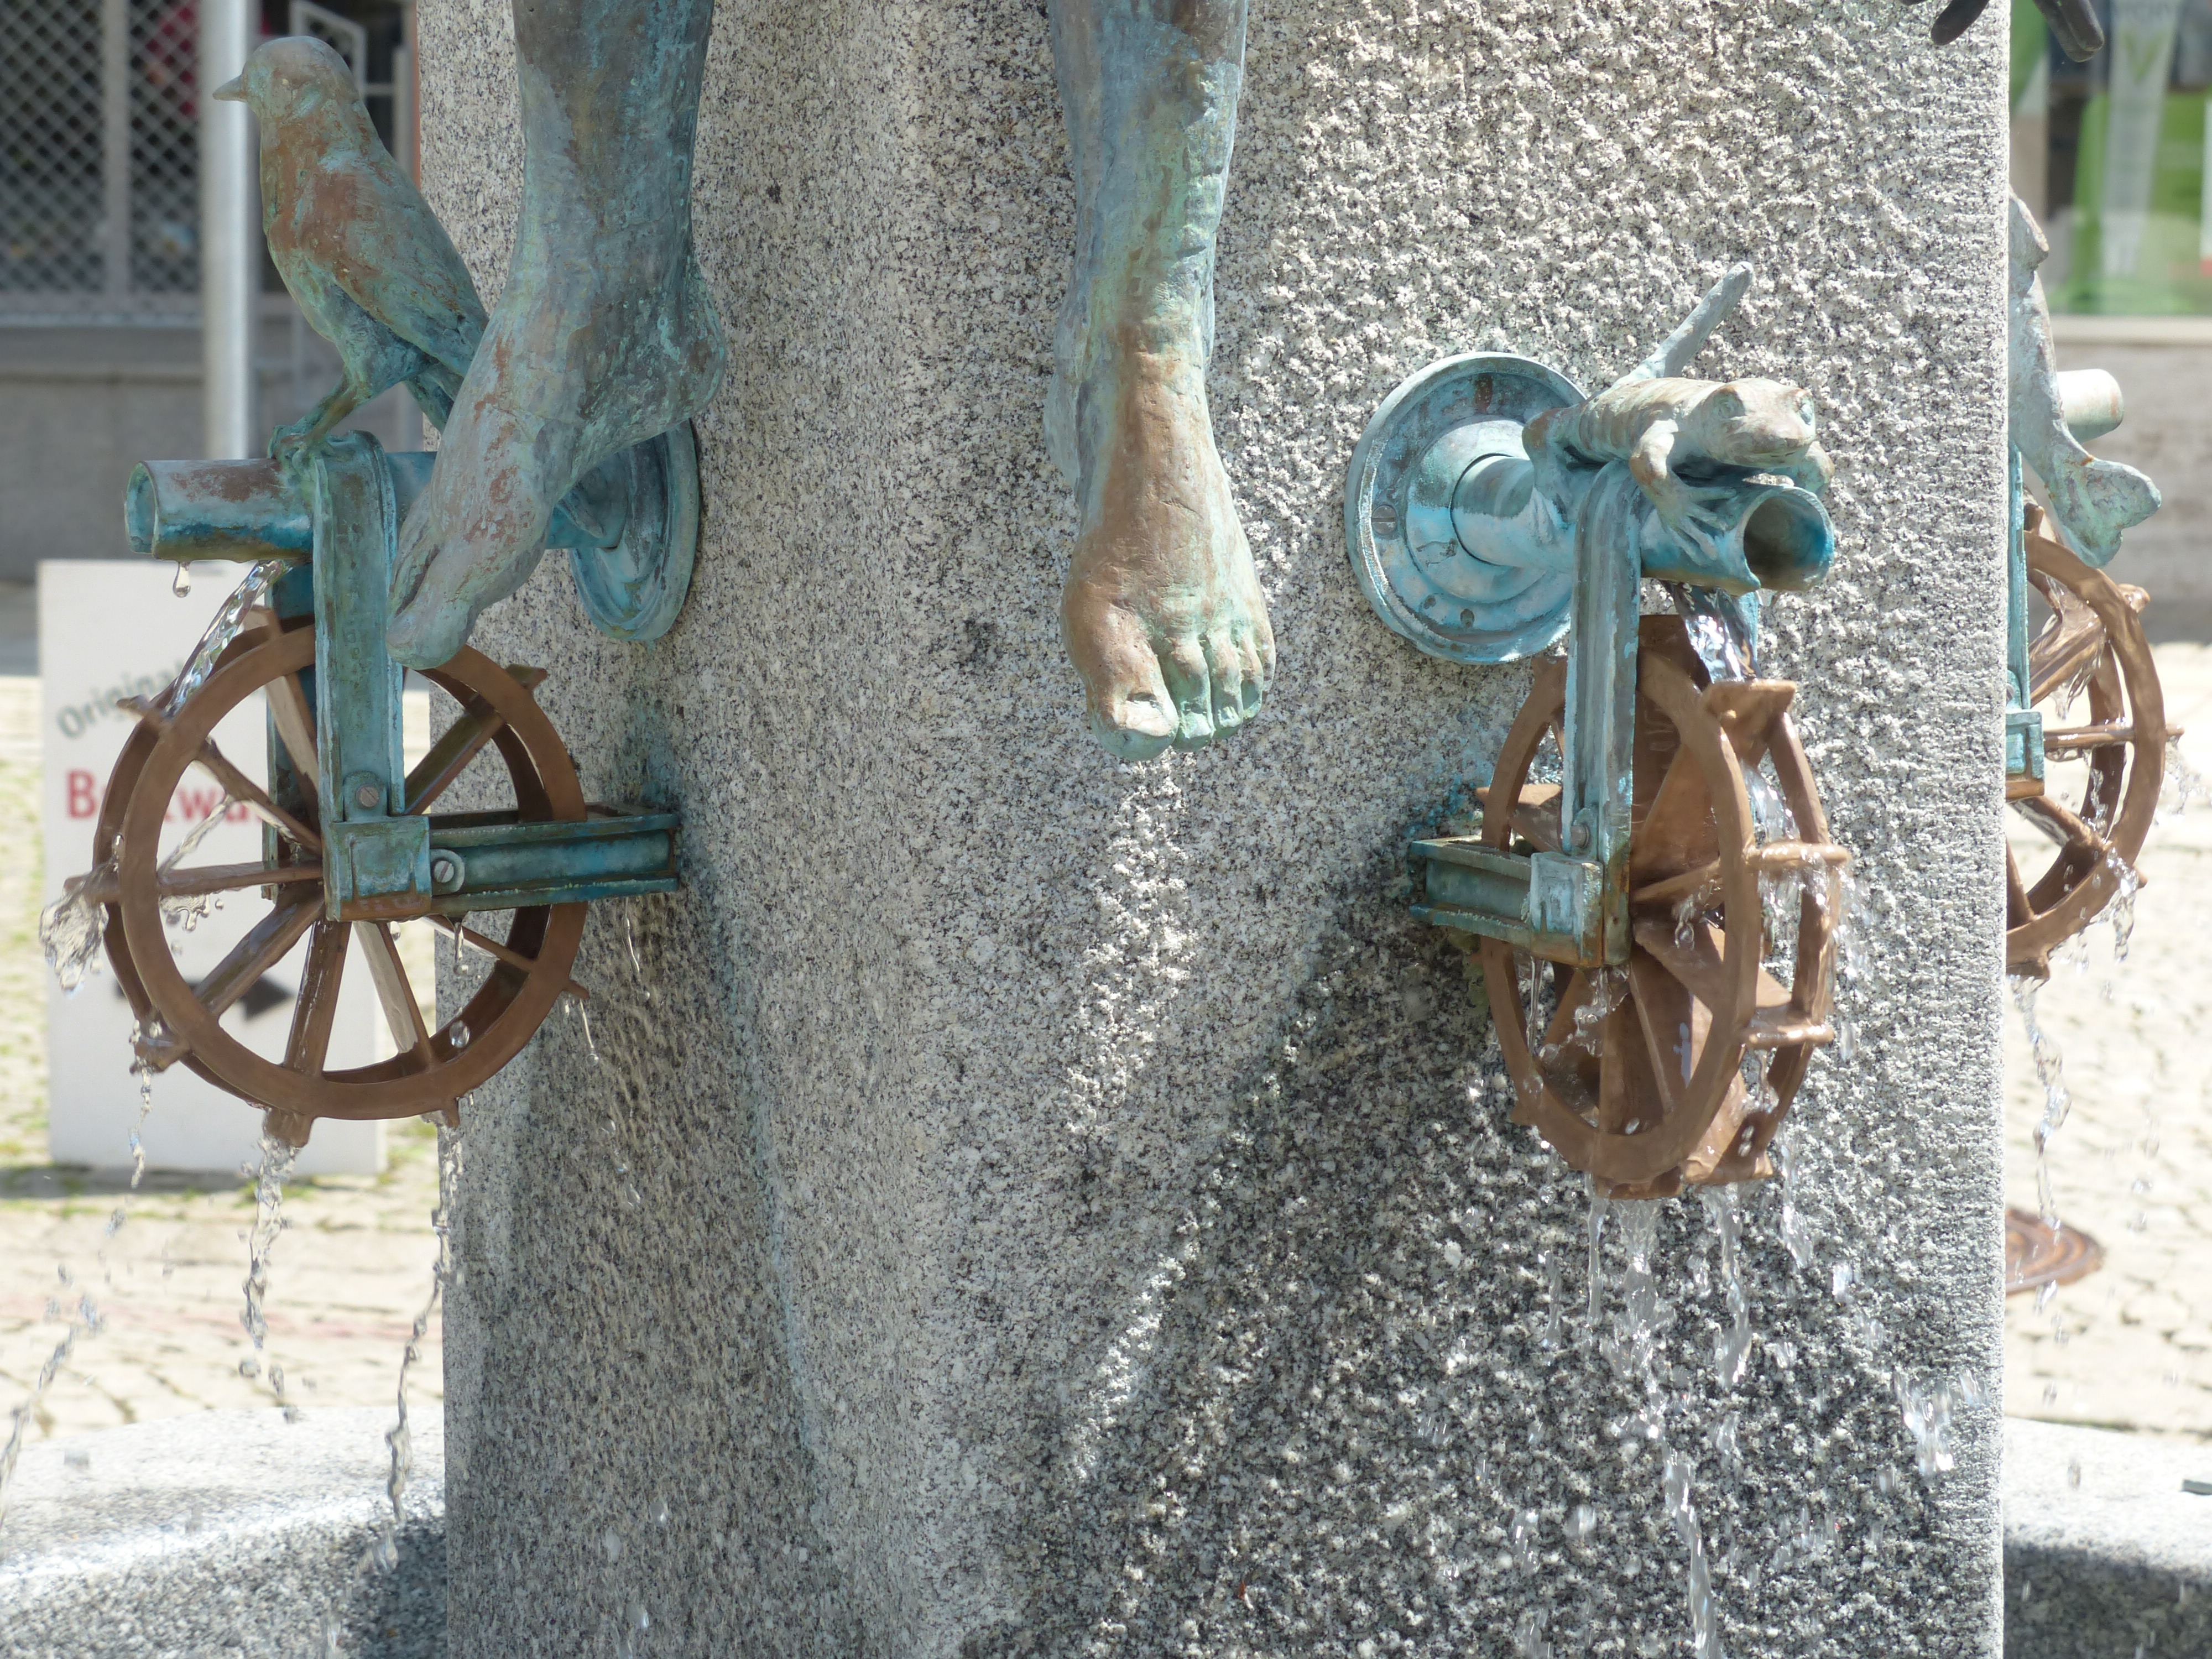
monument, downtown, statue, sculpture, art, fountain, iron, carving, water feature, waterwheel, pedestrian zone, freilassing